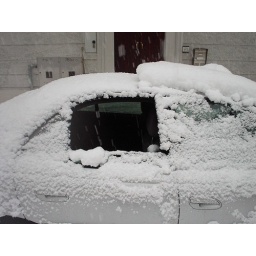
An open window with no car owner in sight.